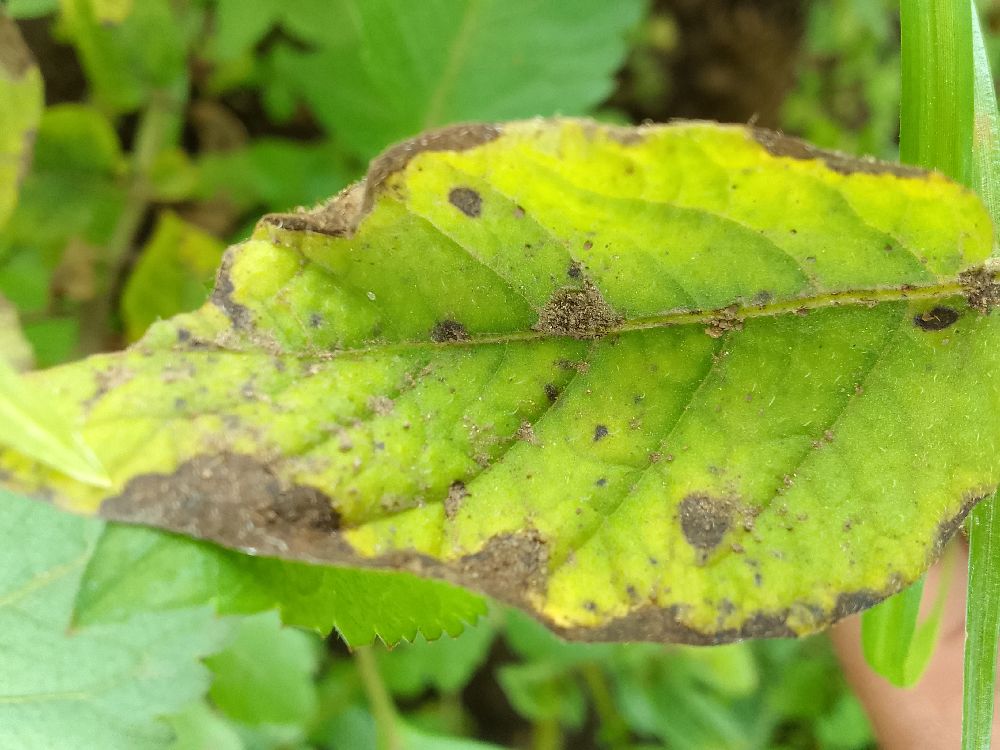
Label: Early blight